Beeston Town Hall

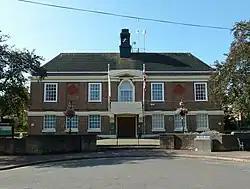
Beeston Town Hall

Beeston Town Hall is a municipal building in Foster Avenue in Beeston, Nottinghamshire, England. The building was formerly the offices of Beeston and Stapleford Urban District Council and is now used by the Redeemer Church.